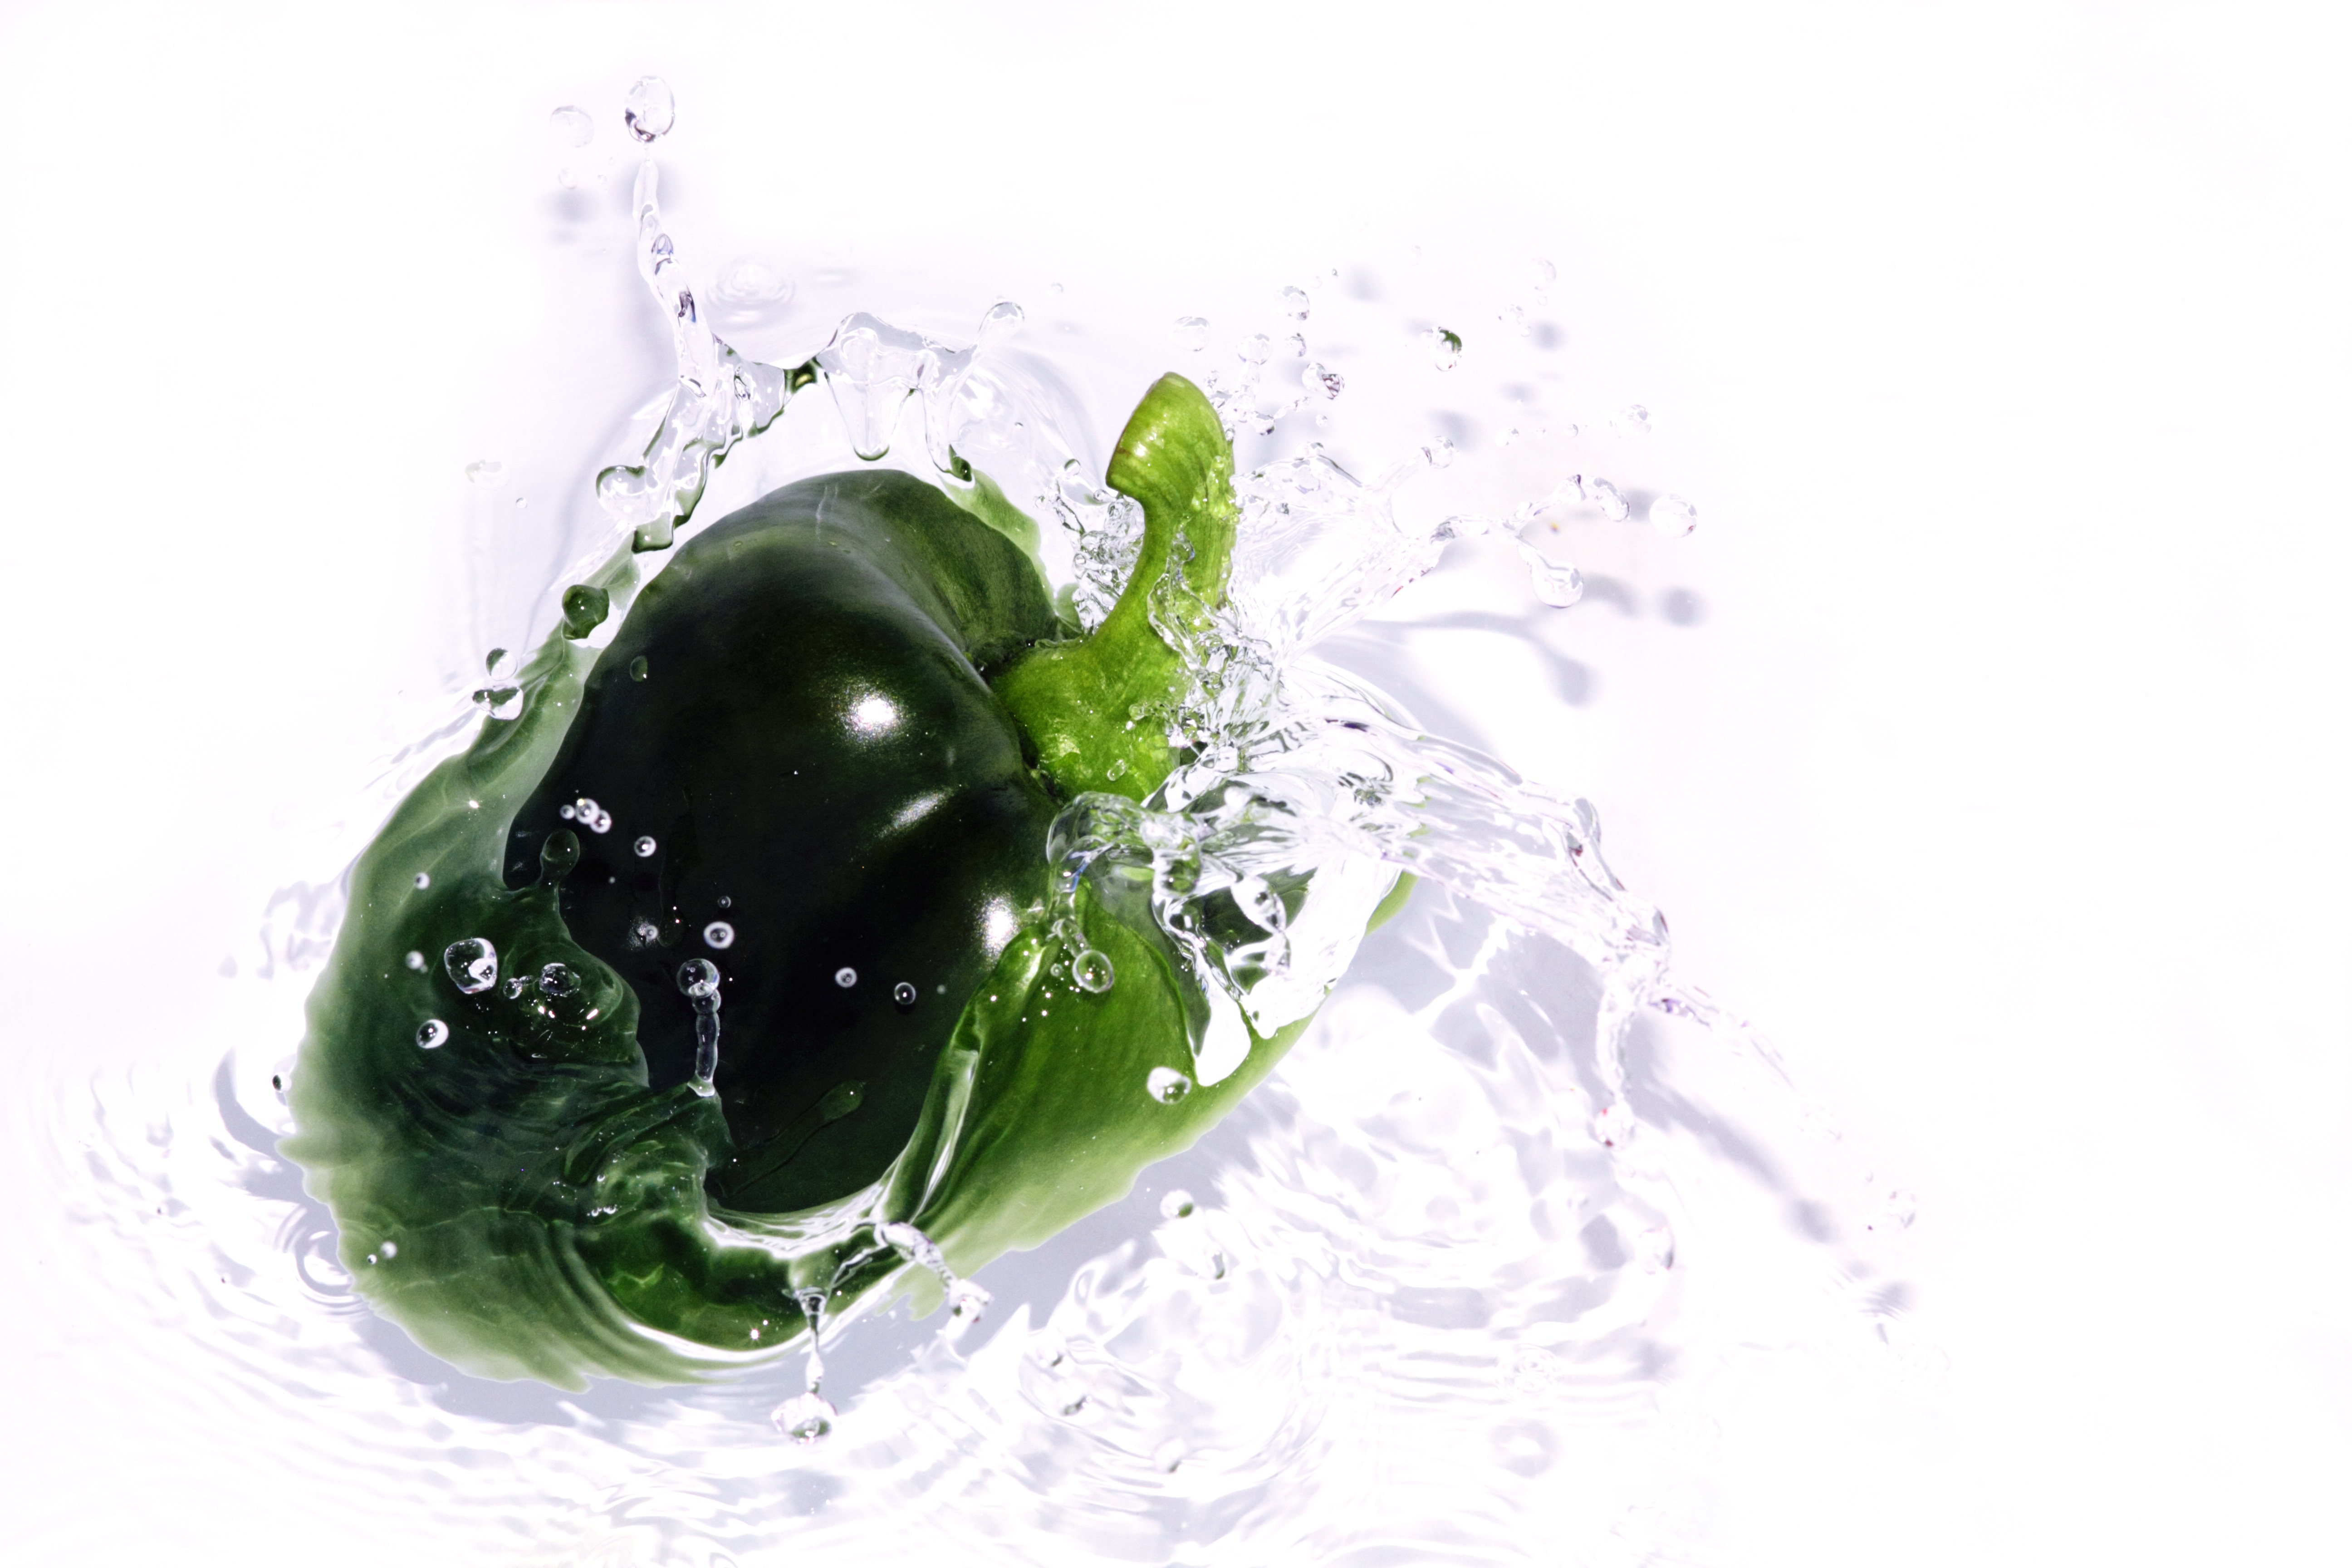
water, plant, fruit, wet, ripple, food, green, splash, produce, vegetable, fresh, bell pepper, flowering plant, green pepper, land plant